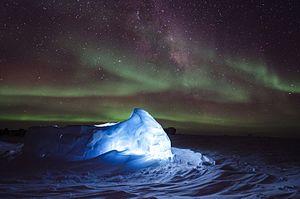
Aurore boréale dansant au-dessus d'un igloo illuminé par LED donnant un ton bleu à la neige. Polski: Południowa zorza polarna (Aurora australis) nad